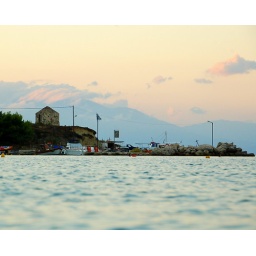
Taken from water level. The clouds are over Mount Ainos on the neighbouring island of Kefalonia.